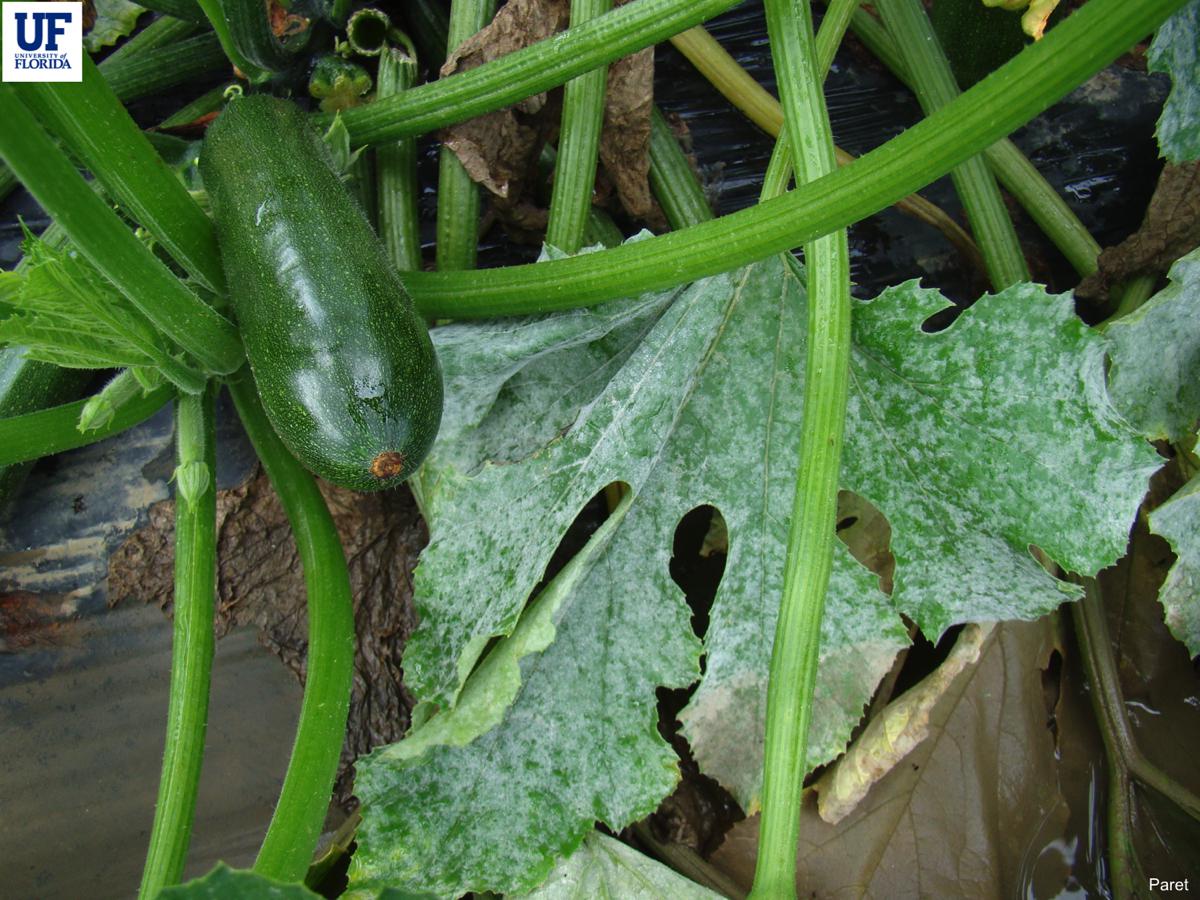
Plant: Zucchini
Disease: zucchini powdery mildew